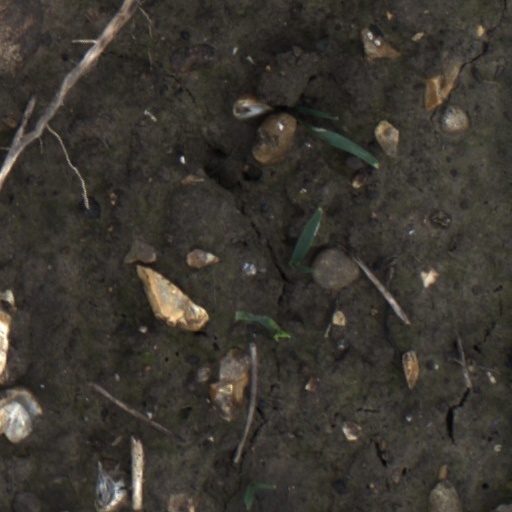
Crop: wheat